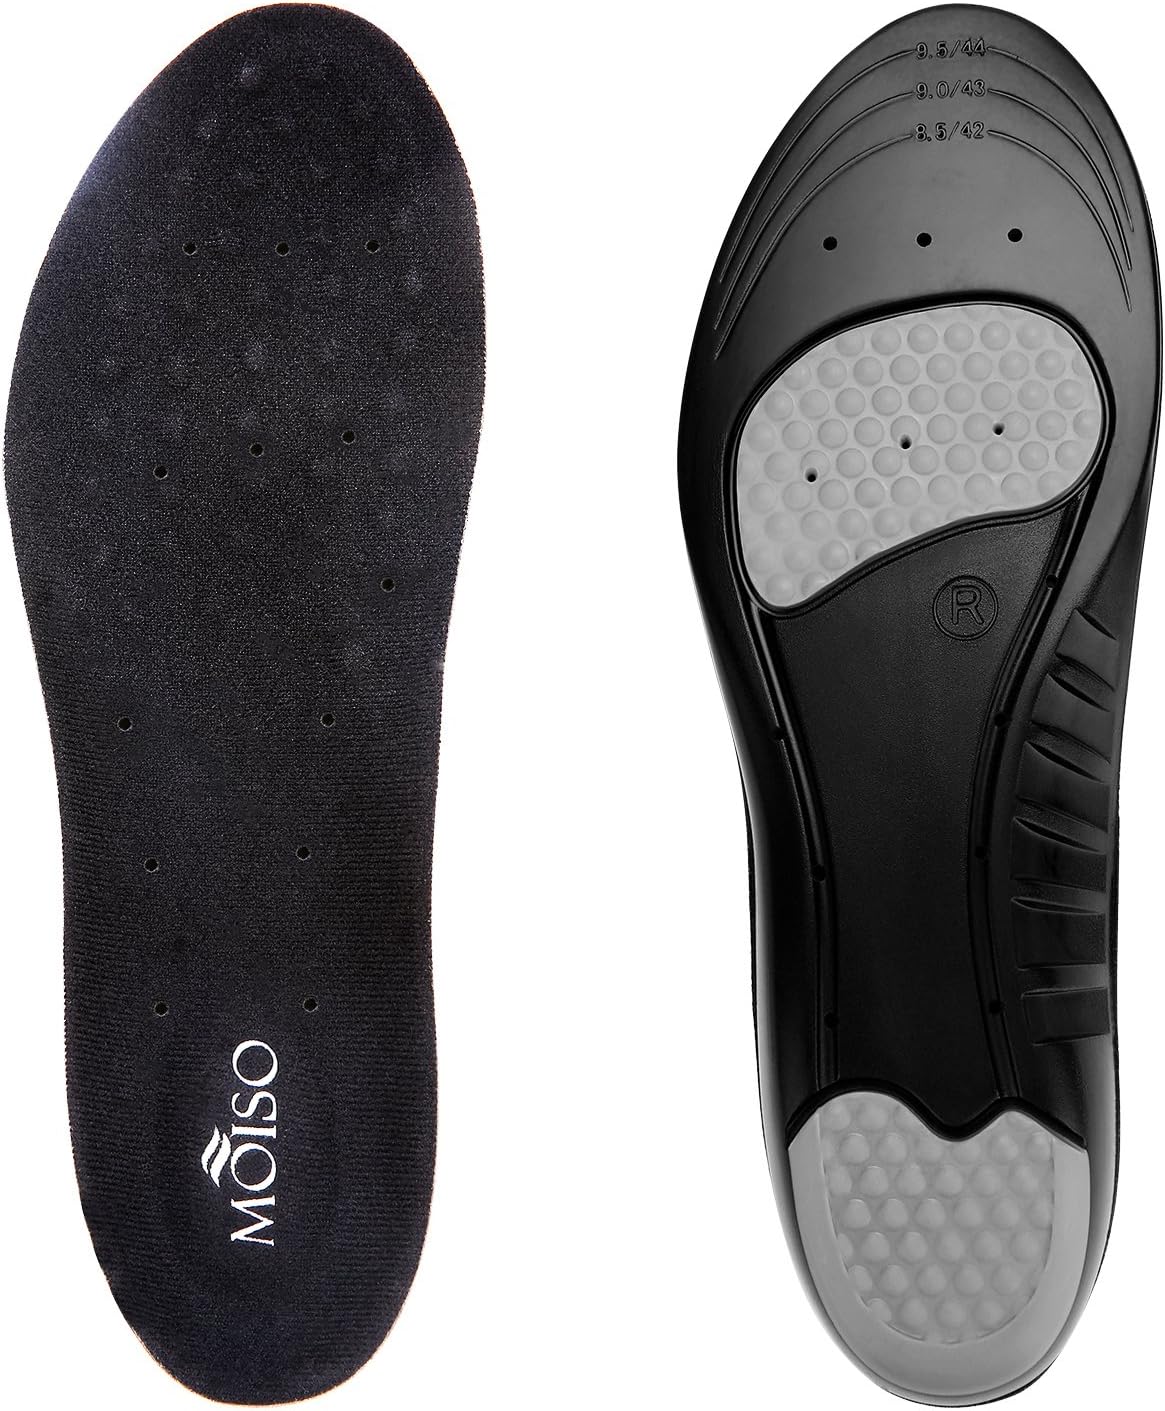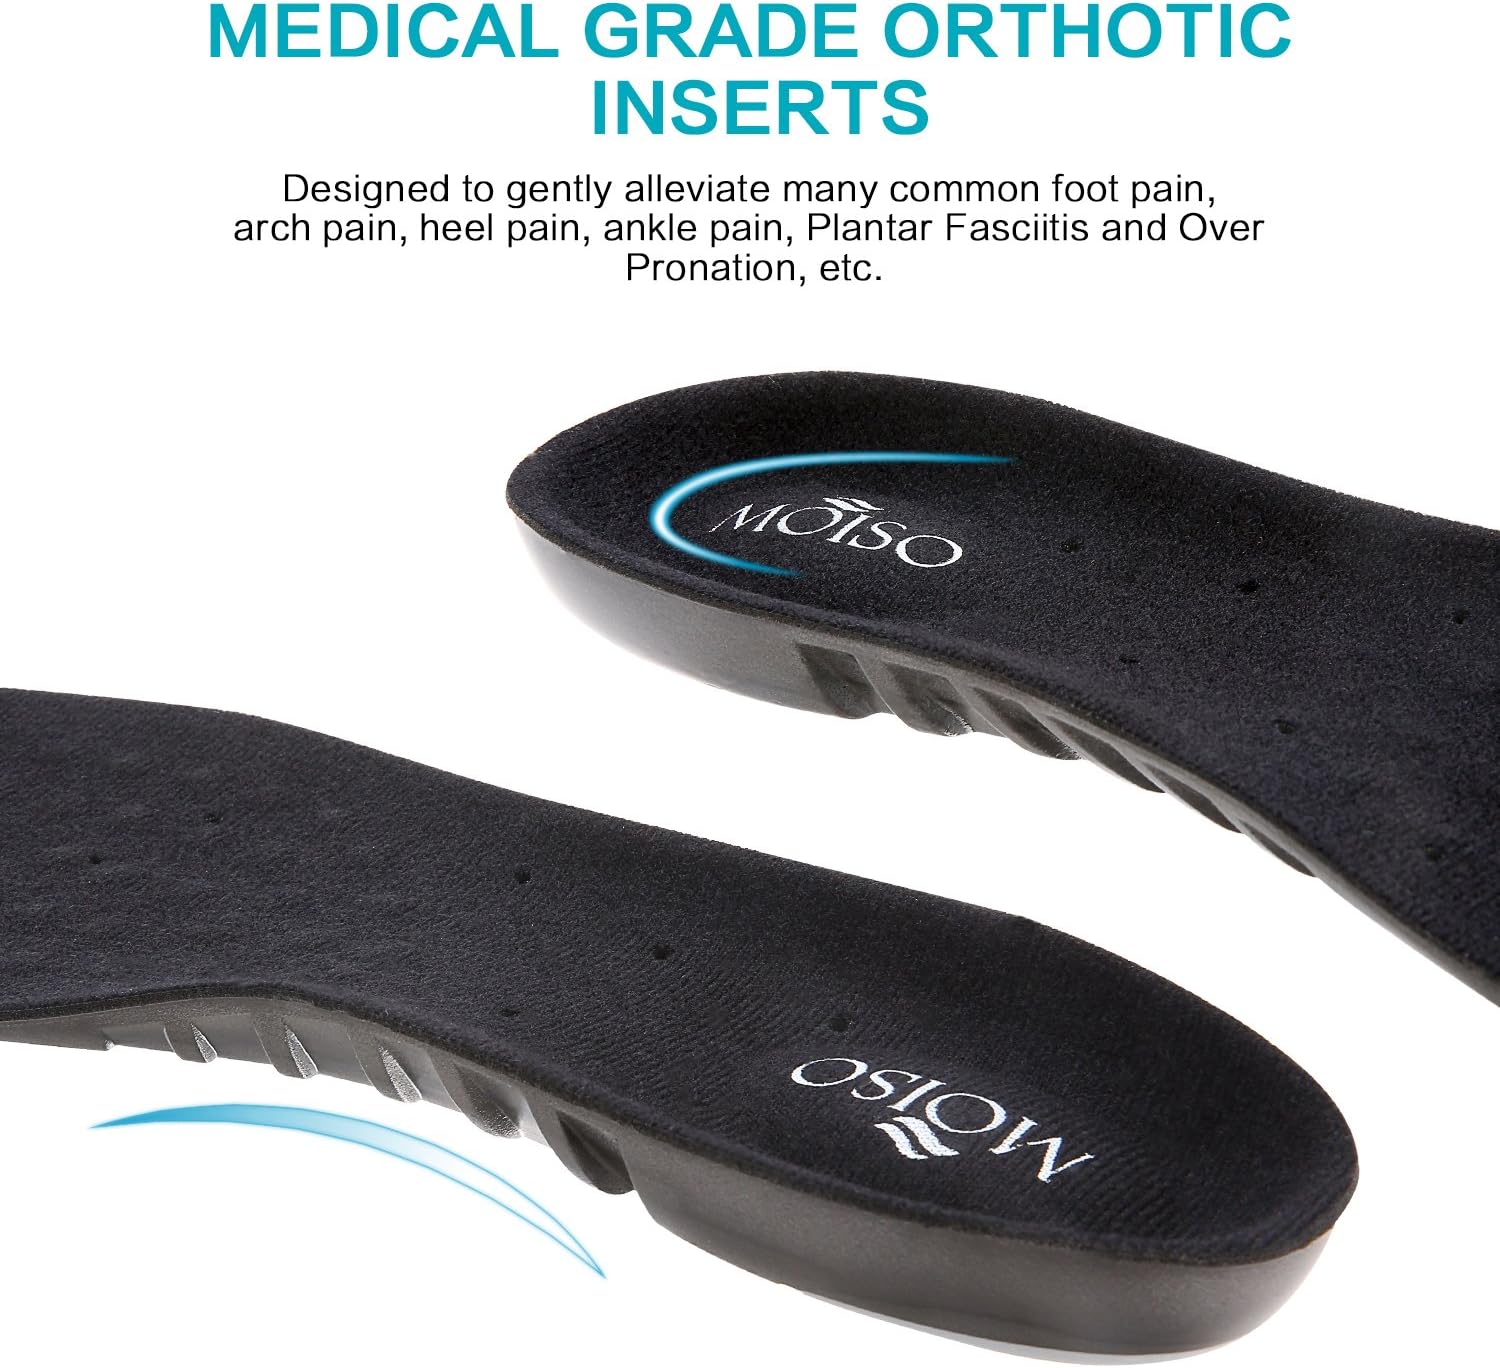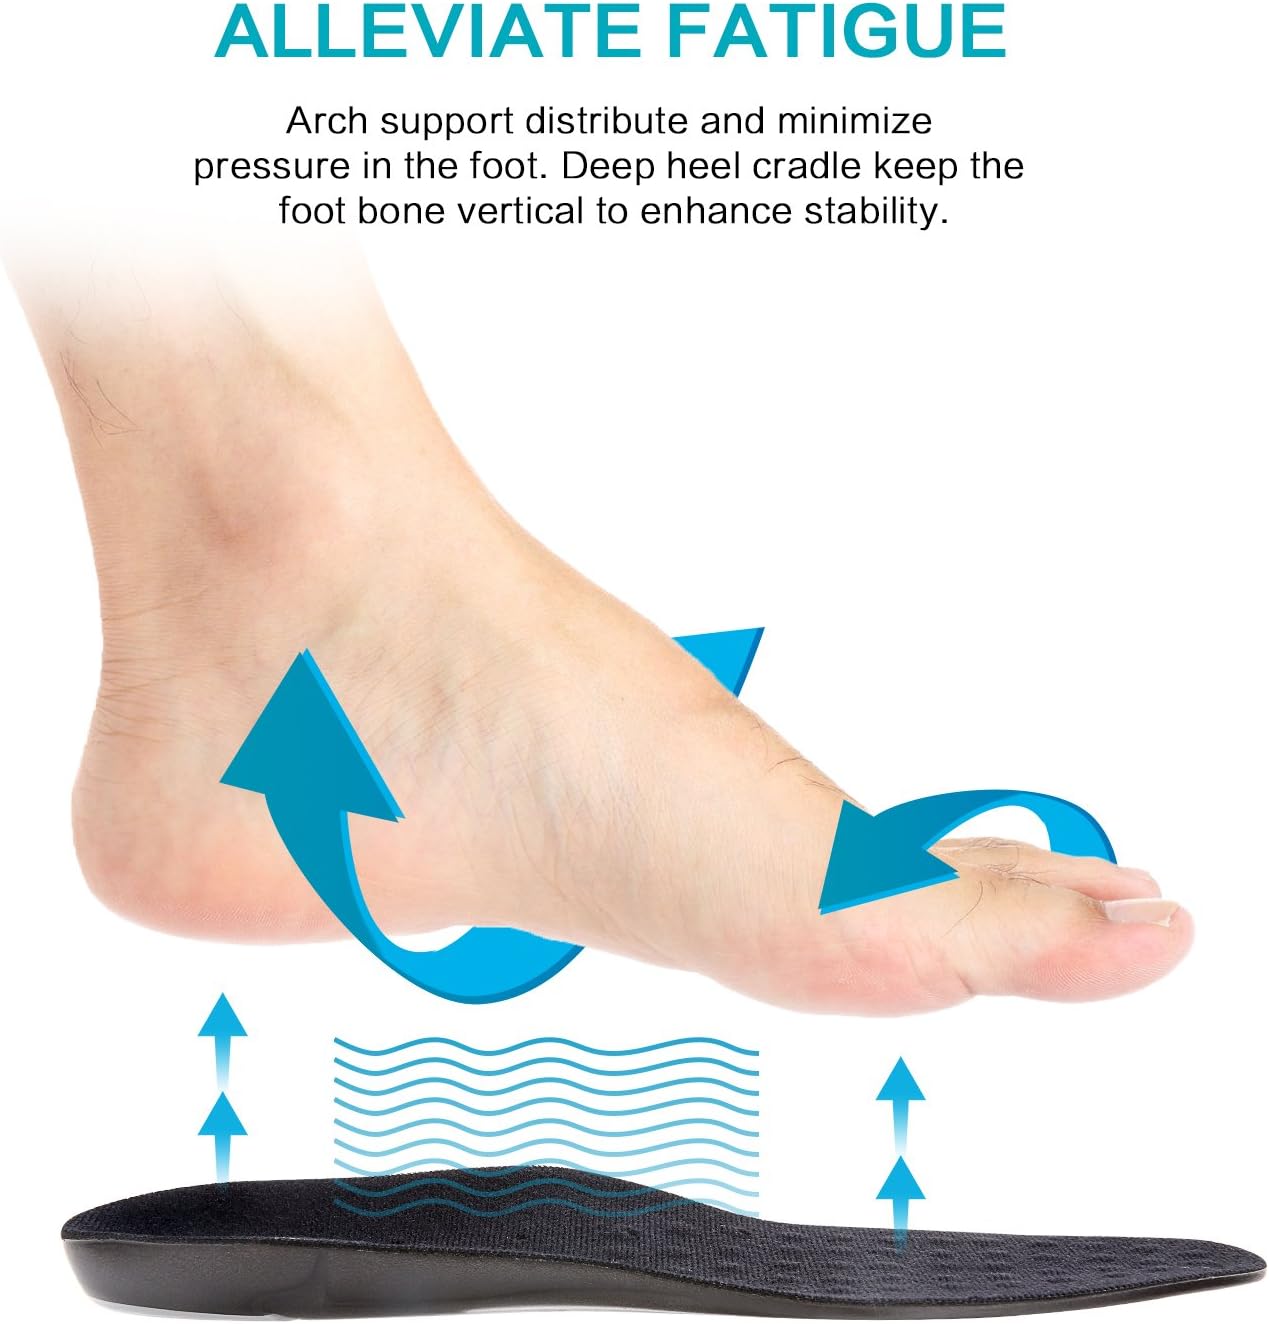
MOISO Memory Foam Orthotic Insoles for Plantar Fasciitis with Arch Support Shock Absorption Pad Design for Men & Women
Category: Health & Personal Care
All-day Shock Absorption : Massaging PU Technology plus extracushioning for hard surfaces Provides all-day comfort that keeps youfeeling more energized Helps reduce muscle fatigue in feet andlegs Allows you to stay on your feet longer Designed for work boots/shoes, casualshoes, sneakers. Memory Foam Orthotic Insoles: Good for flatfeet arch-forming. High Quality Orthotic insoles with specially designed arch support and foot alignment. Deep Heel Cradle: The deep heel cradle protects your heel during the heavy impact of landing during walking or running and stabilizes the foot. Double Layer Cushioning: Many shoes do not have the proper amount of cushioning for your feet. The insole gives you maximum cushioning and enhanced comfort. Active Carbon Fiber Top Fabric: Reduces heat andfriction while performing strenuous activity, keeping your feet healthier and more comfortable. How to use? Step 1: Your shoes¡¯current insoles are probably removable-take them out first. Step 2: Place insolesinto shoes to test for size. Step 3: If needed, trimalong the outline (on bottom of insole near the toes) that matches your shoesize. Step 4: Insert your newshock absorbing insoles into shoe gel-side down. Size Details: S(23.4*8.5*2cm)(L*W*H) M(26.5*9.3*2cm)(L*W*H) L(30*9.7*2cm)(L*W*H) Package Including: 1 pair insole.
Features: ★ FLAT FEET: Our medical grade Orthotic Inserts are designed to gently alleviate many common foot pain, arch pain, heel pain, ankle pain, Plantar Fasciitis and Over Pronation, etc. | ★ PREMIUM MATERIALS: Durable PU foam base and multi-layer cushion provide long-lasting support and comfort while walking, running and hiking. Active carbon fiber remove odors. Stoma design also helps keep your feet cool by sucking up all the sweat and moisture produced by your feet. | ★ FUNCTIONAL INSERTS: ARCH SUPPORT distribute and minimize pressure in the foot. Deep heel cradle keep the foot bone vertical to enhance stability. Granular gel cushioned heel support is excellent for shock absorption and pain relief. | ★ FIT MOST FOOTWEAR: Fit for many types shoes of men and women, such as running shoes, work boots, sneakers, street shoes, slipper, flats, and so on. | ★ 100% SATISFACTION GUARANTEE NO RISK: We're sure you're going to love this insoles, try it out today without risk. If you're not satisfied with the insoles for whatever reason, just contact us within 30 days for a hassle-free full refund, no questions asked.